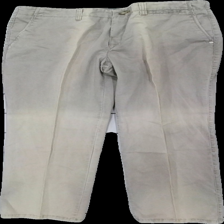
View: front
Type: Trousers
Category: Men
Brand: Not in the list
Brand text on label: gefa
Colors: Beige
Material: 100% cotton
Cut: Regular
Season: All
Stains: Major
Damage: fläckar
Damage location: top center
Damage 2: fläckar
Damage 2 location: top center
Price range: <50
Recommended usage: Export
Description: beige byxor med fläckar över hela byxorna